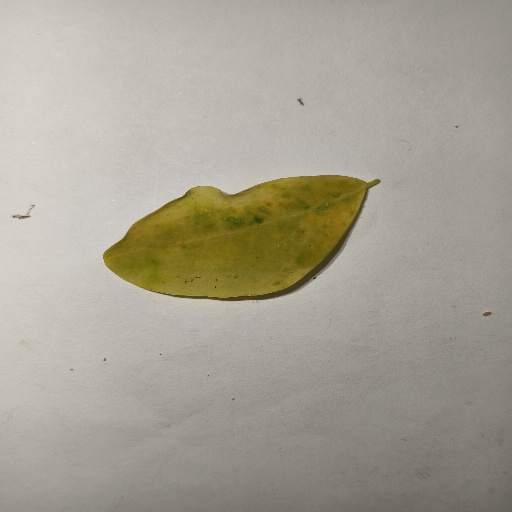
Species: Sojina
Leaf condition: Yellow Leaf